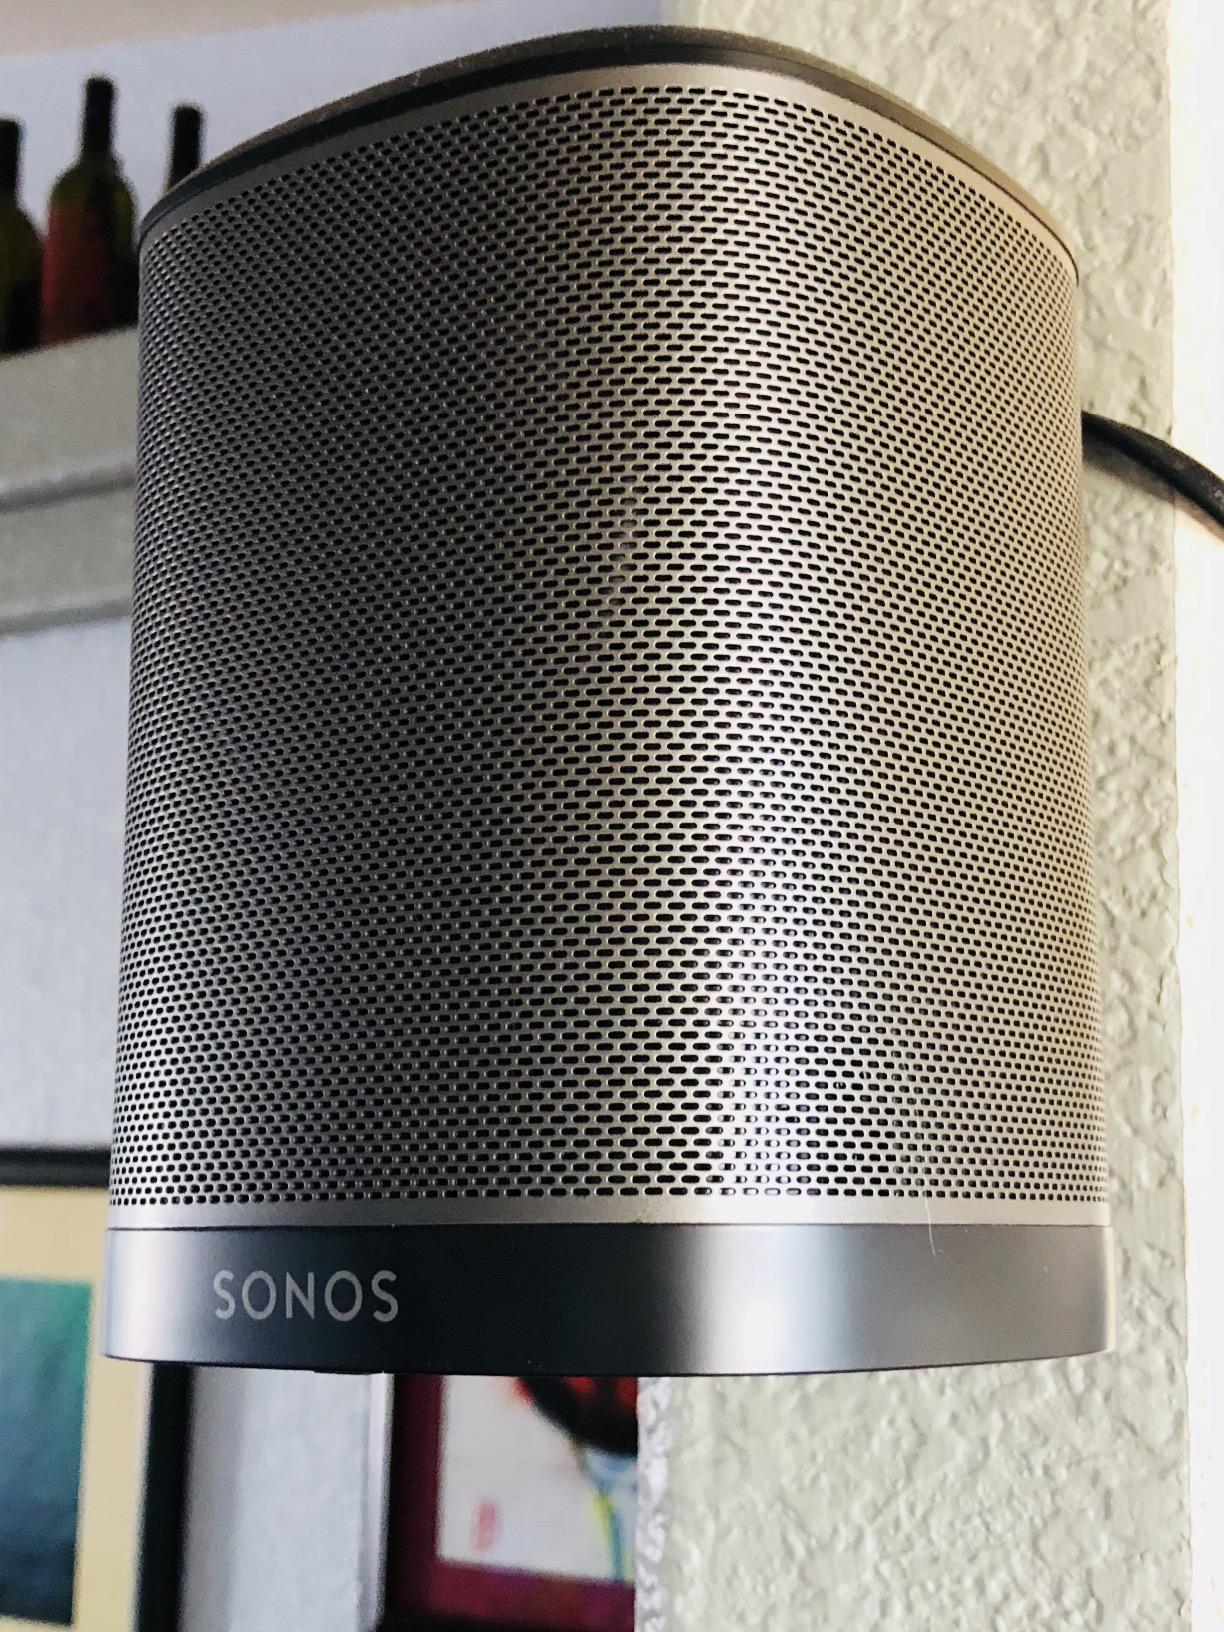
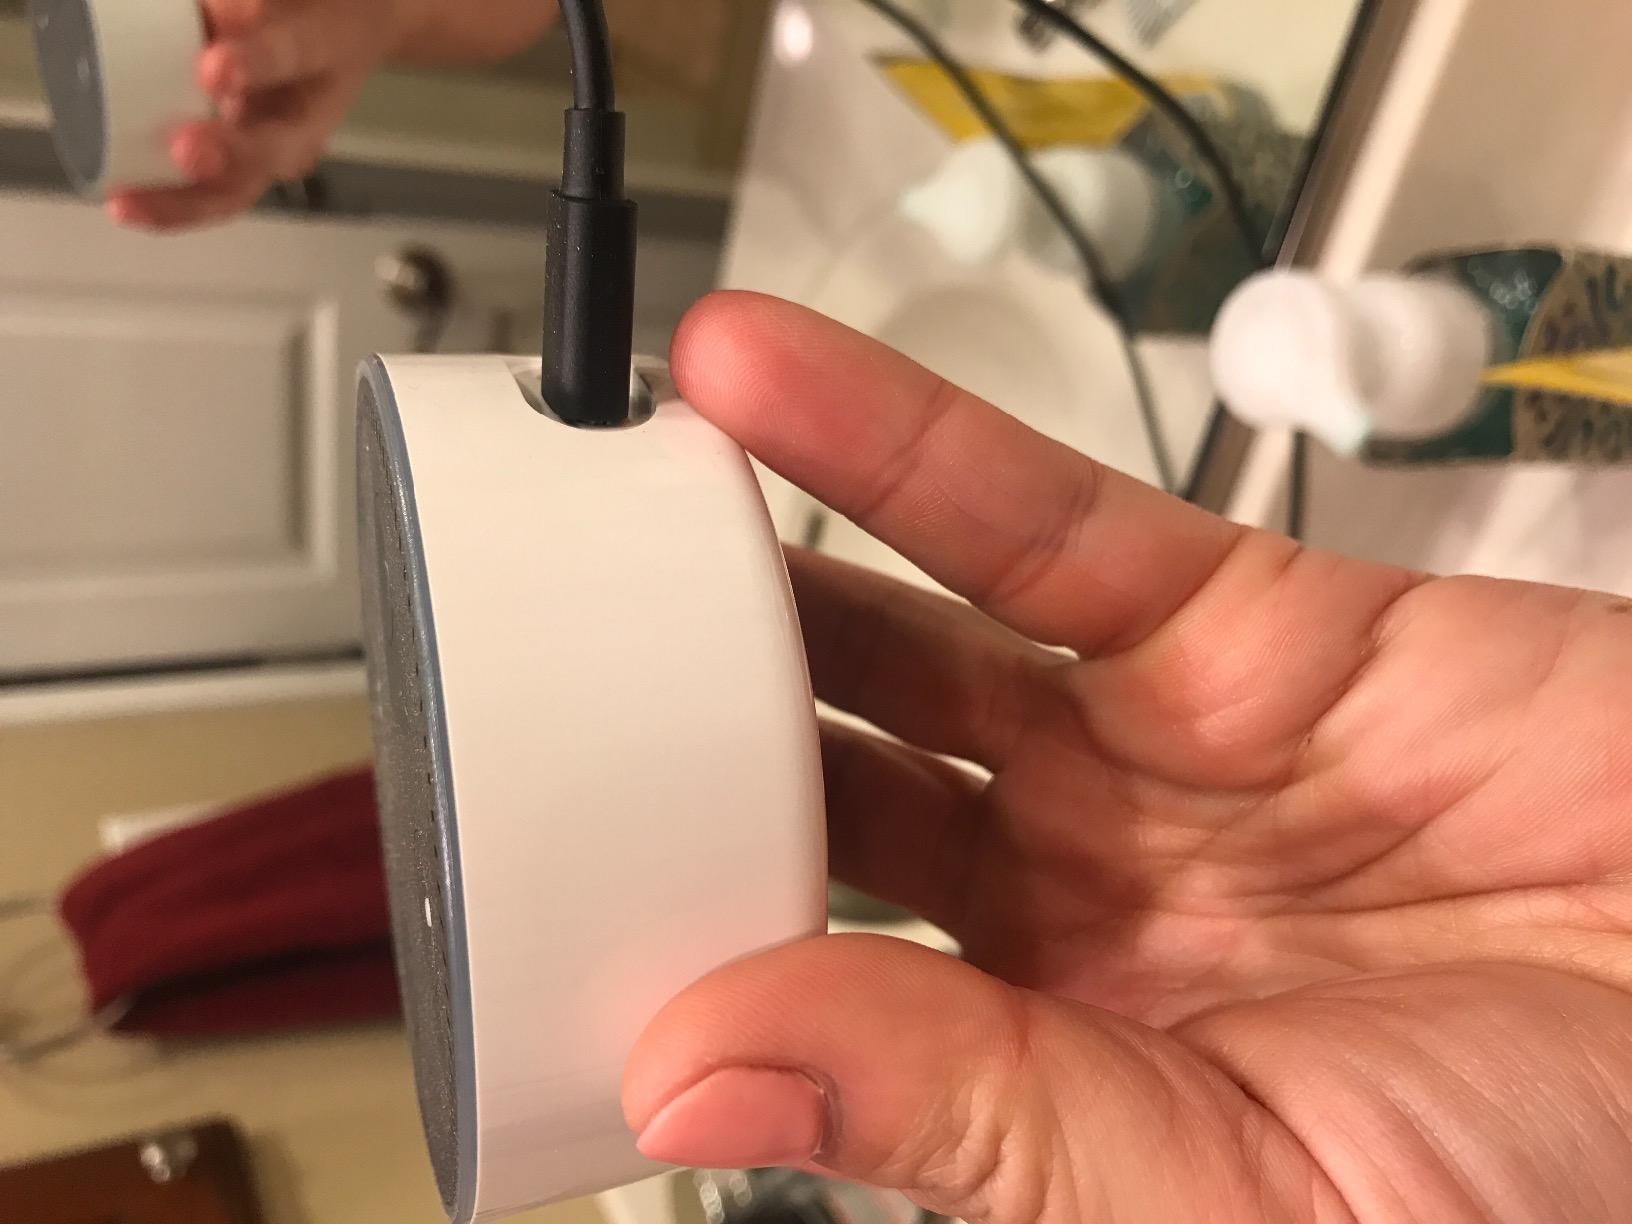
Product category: speaker
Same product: no